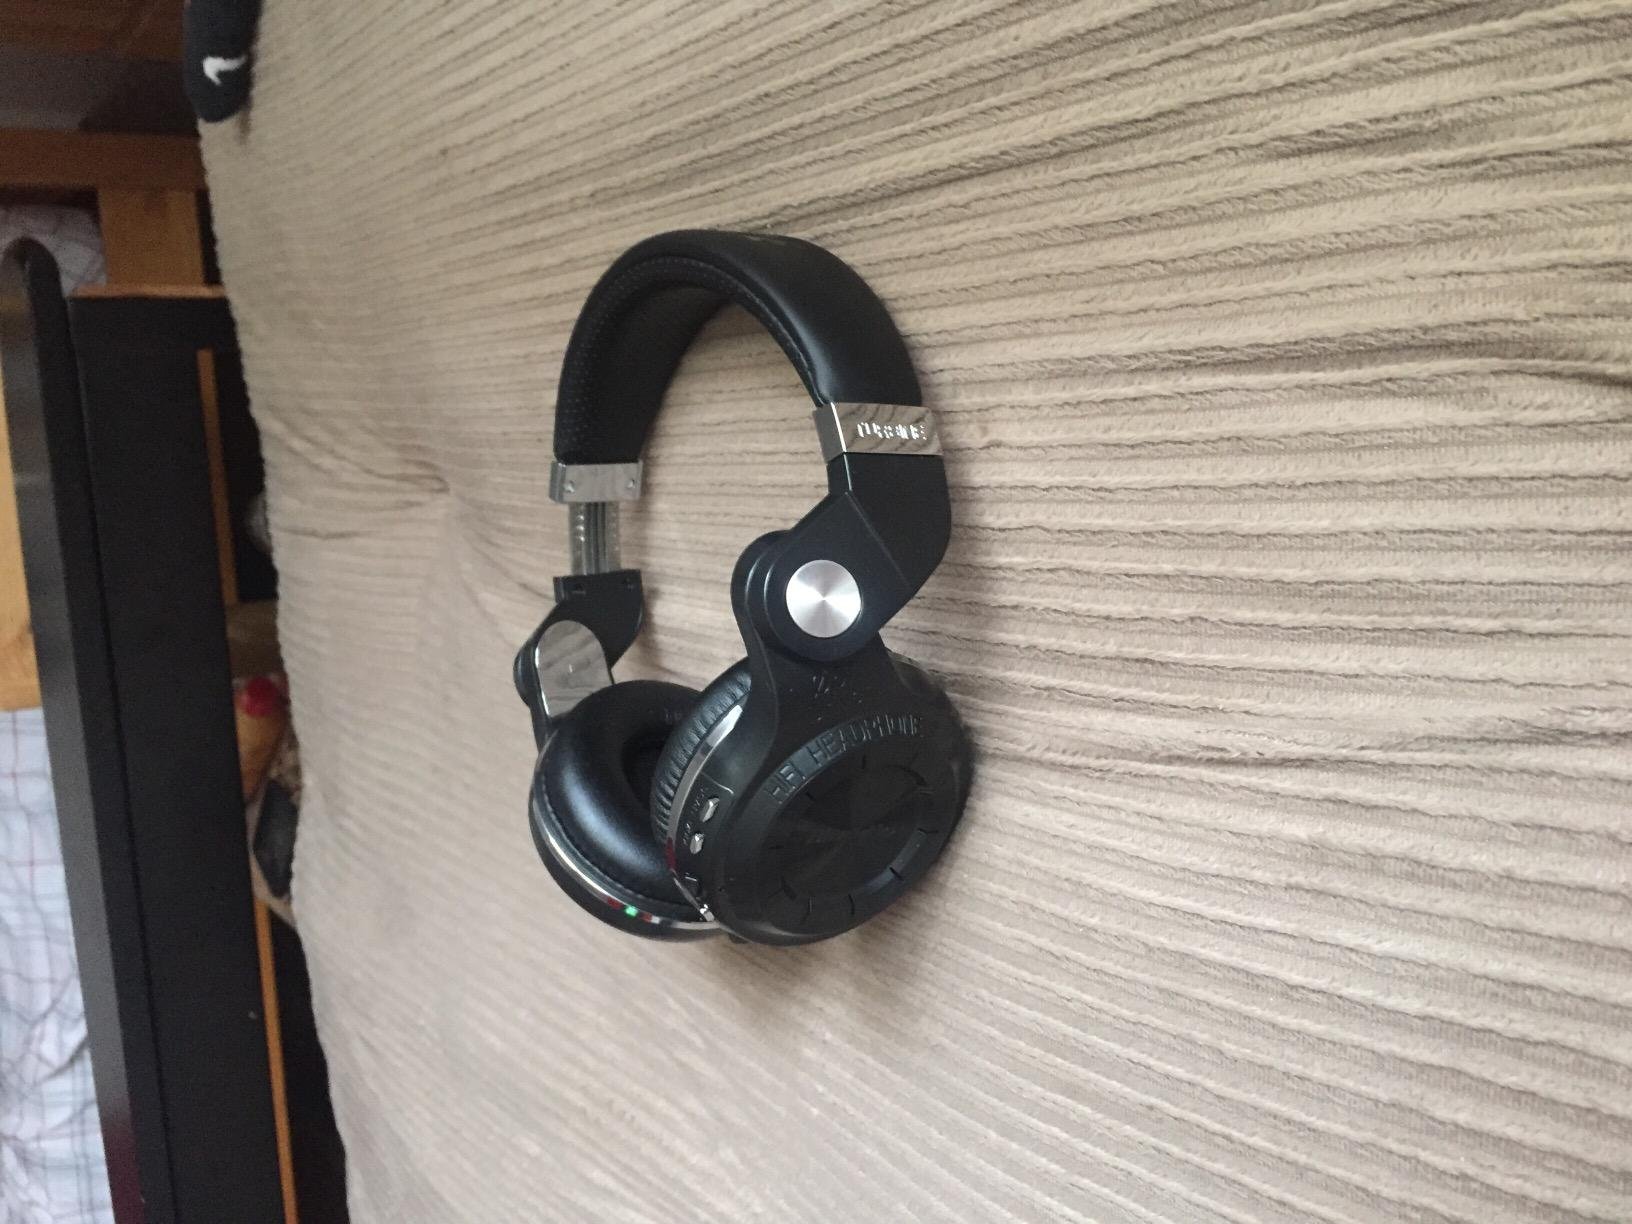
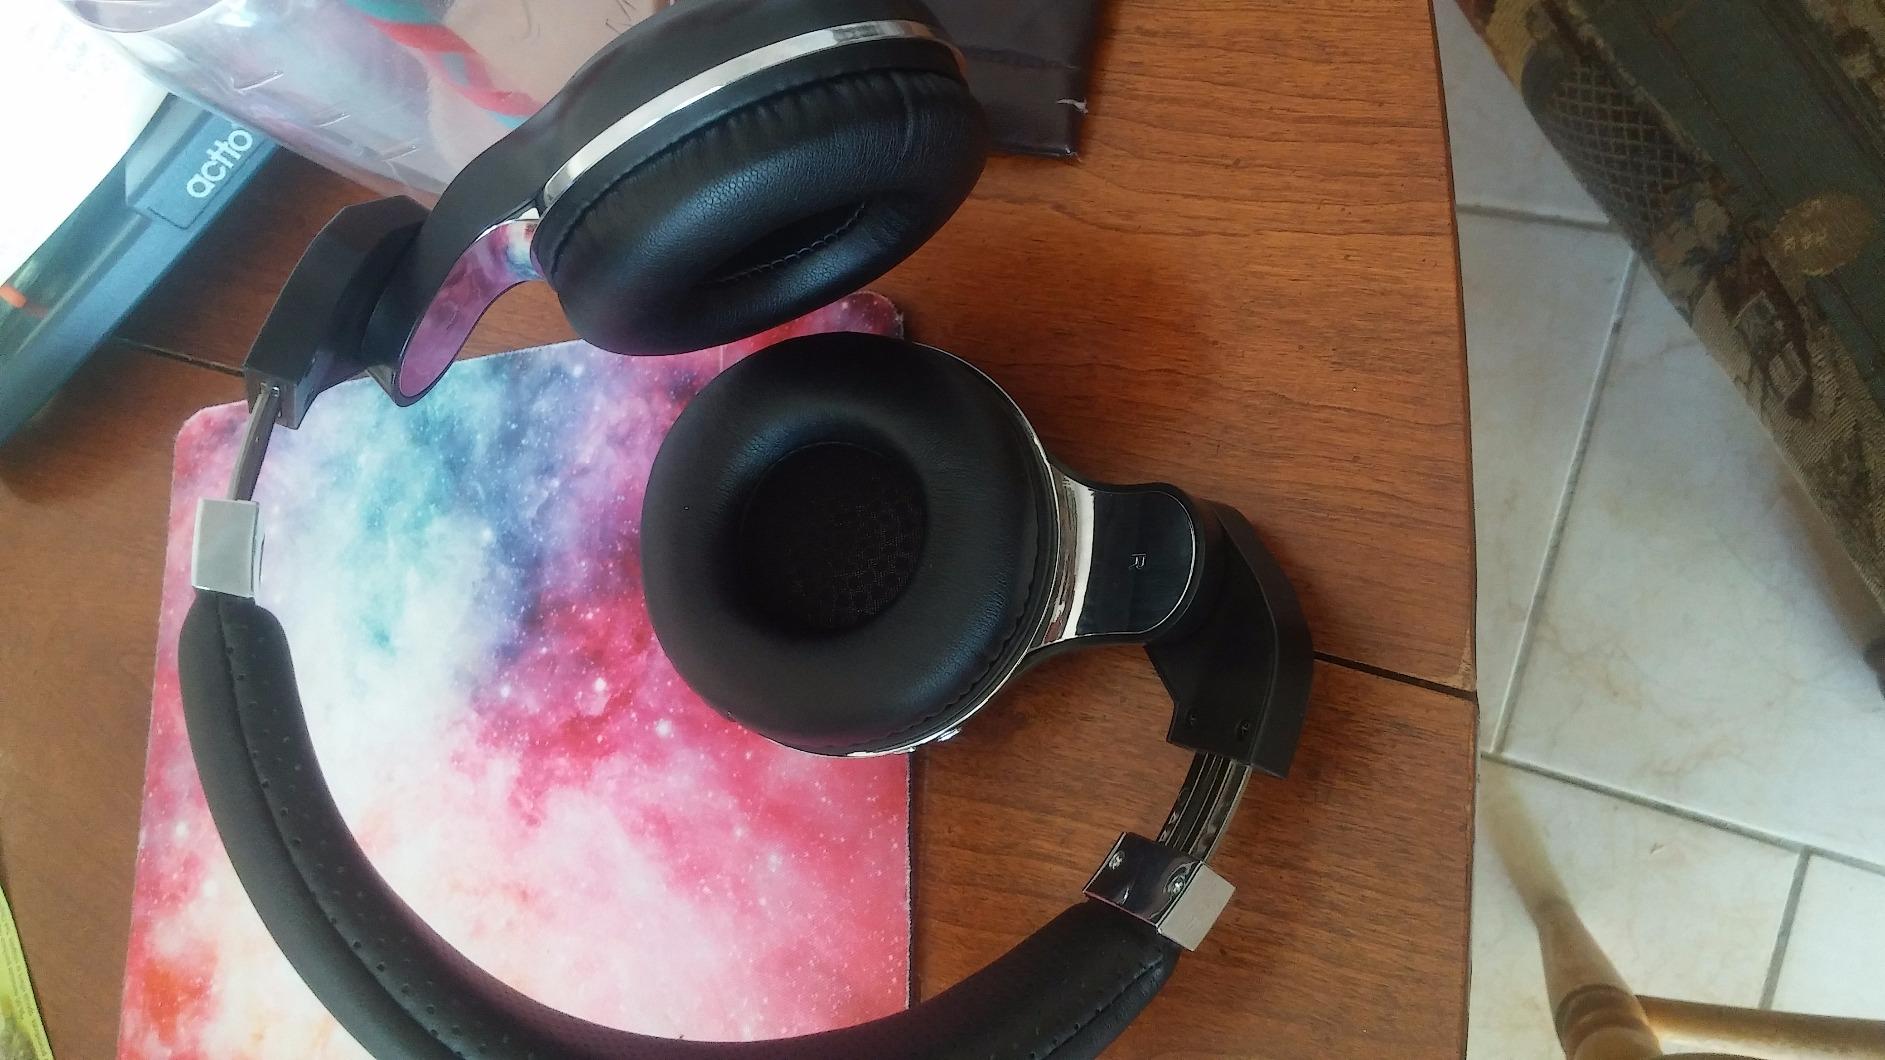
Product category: headphones
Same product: no